COVID-19 pandemic in Canada

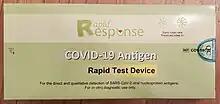
The rapid antigen test kit that was procured by the Canadian government and distributed to Canadians for free

Only COVID-19 tests approved by Health Canada can be imported or sold in Canada. Since this is usually a lengthy process, on March 18, the Minister of Health Hajdu issued an interim order to allow expedited access to COVID-19-related medical devices for use by healthcare providers, including diagnostic test kits. The same day, the first commercial tests were approved, RT-PCR tests from Roche and Thermo Fisher. Another 13 diagnostic products have since been approved, all based on Nucleic Acid tests. As of April 30, 21 diagnostic device applications were listed as submitted by Health Canada.